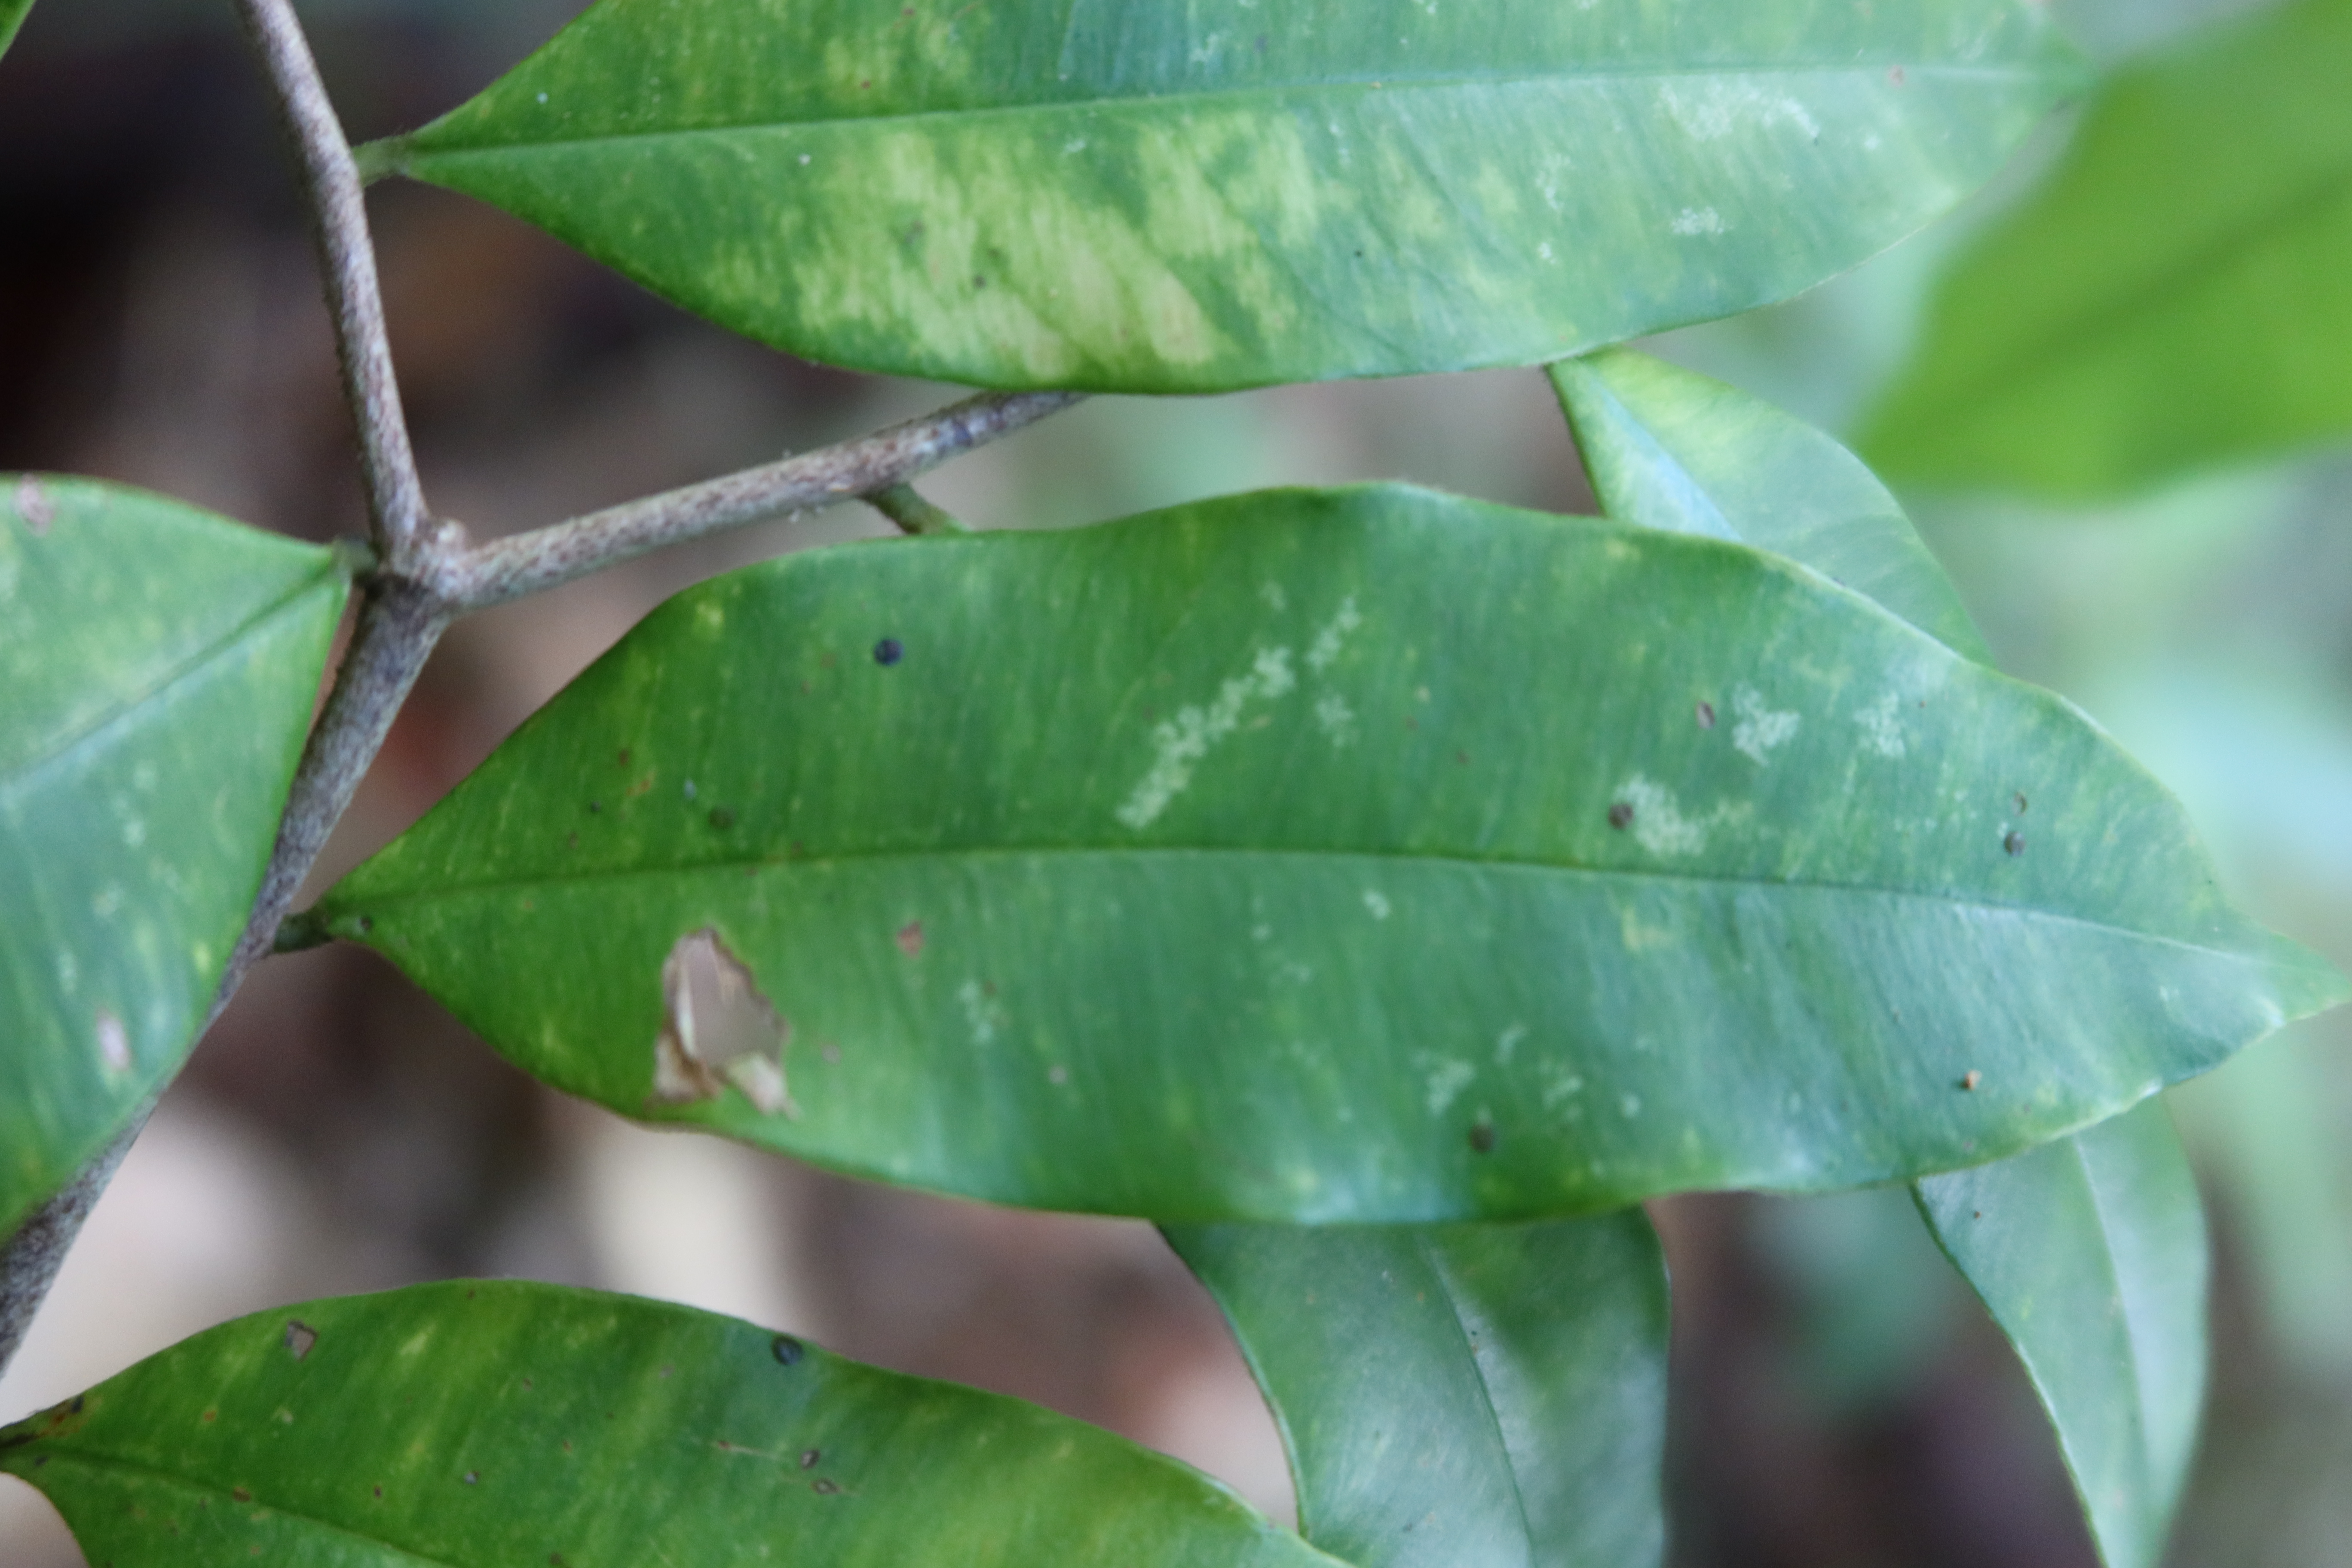
Label: Black spots